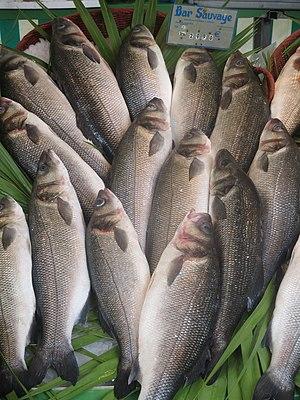
Bars sauvages dans un étalage de poissonnier au marché de Neuilly.
Le bar commun ou bar européen, surnommé loup ou perche de mer, est une espèce de poissons principalement marins qui entrent parfois en eau saumâtre et en eau douce, appartenant à la famille des moronidés. Cette espèces est en nette régression et fait donc l'objet de mesures de gestion.